David Padgett

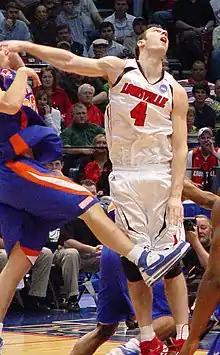

David Christopher Padgett (born February 13, 1985) is an American former basketball coach and player. As a college basketball player, he played at Louisville after transferring from Kansas.